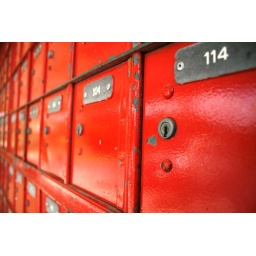
the post office boxes in the village